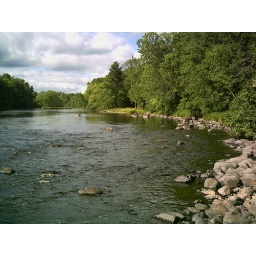
in Wisconsin, a river with a small dam that still lets most of the water through is a flowage, I guess...